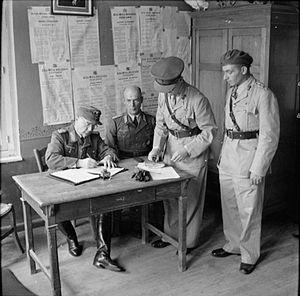
Otto Wagener est un général allemand de la Seconde Guerre mondiale, né le 29 avril 1888 à Durlach et mort le 9 août 1971 à Chieming.